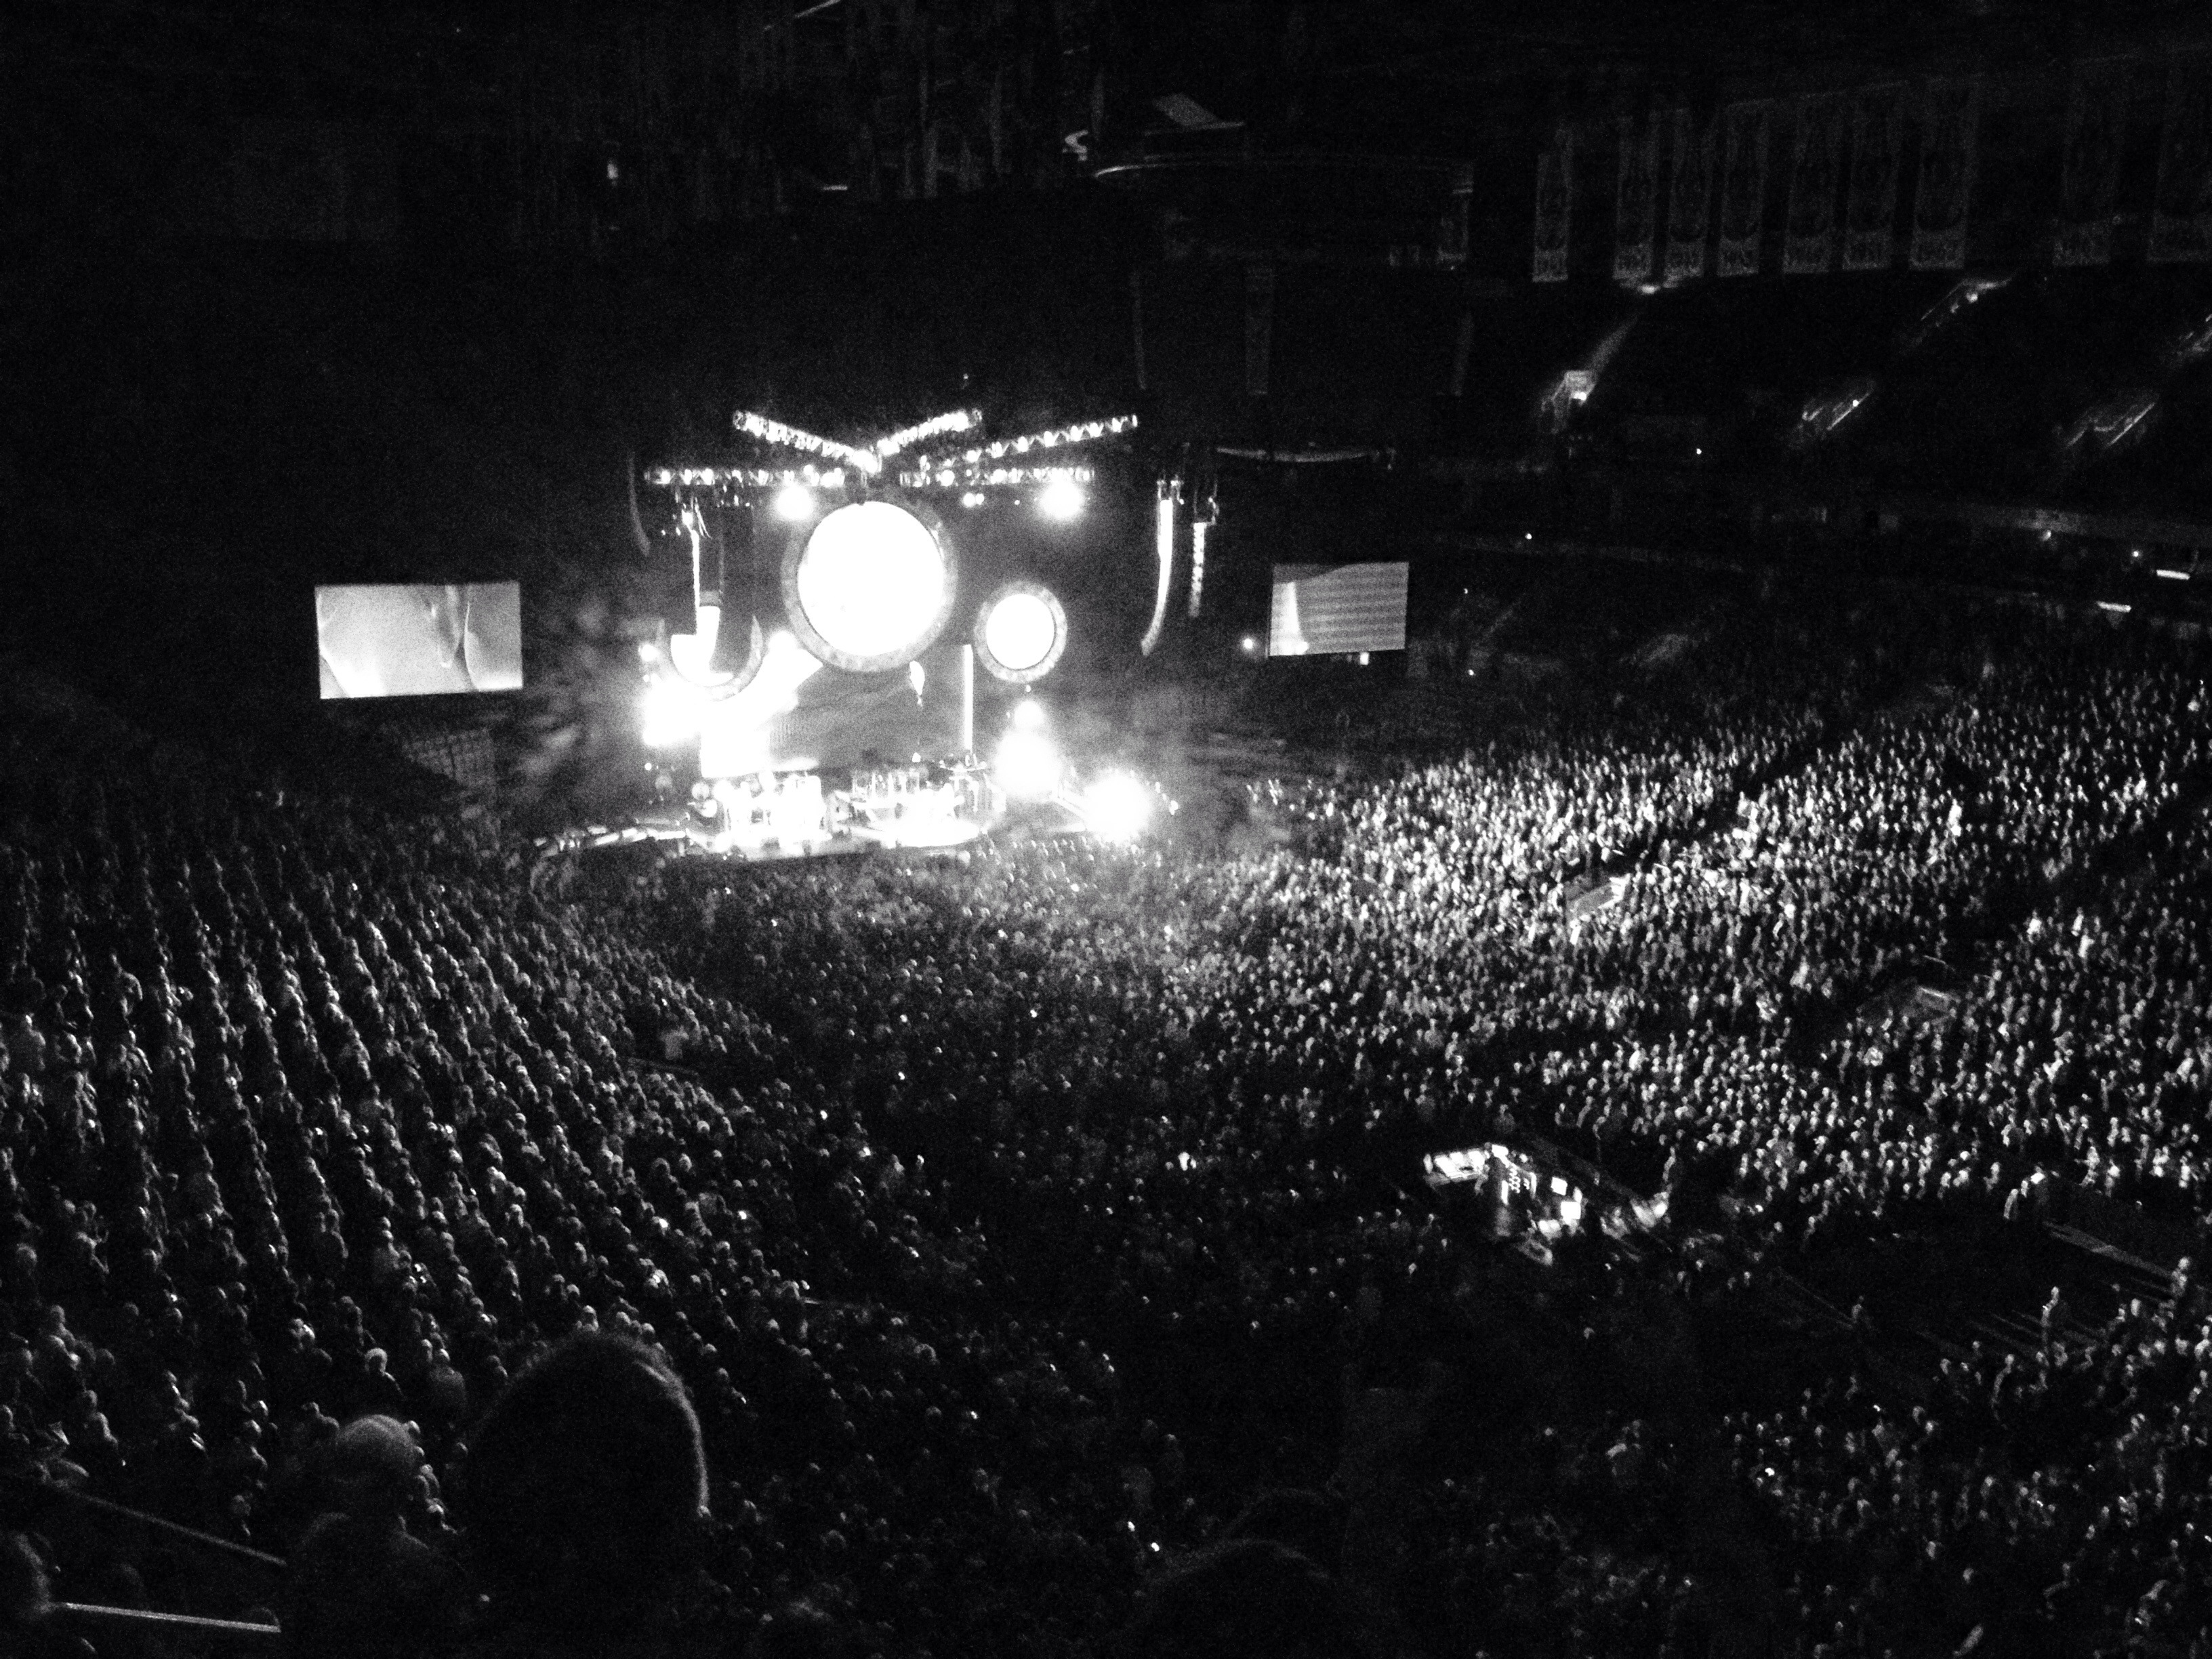
black and white, crowd, concert, audience, darkness, black, monochrome, stadium, stage, performance, 2012366, entertainment, performing arts, rock concert, monochrome photography